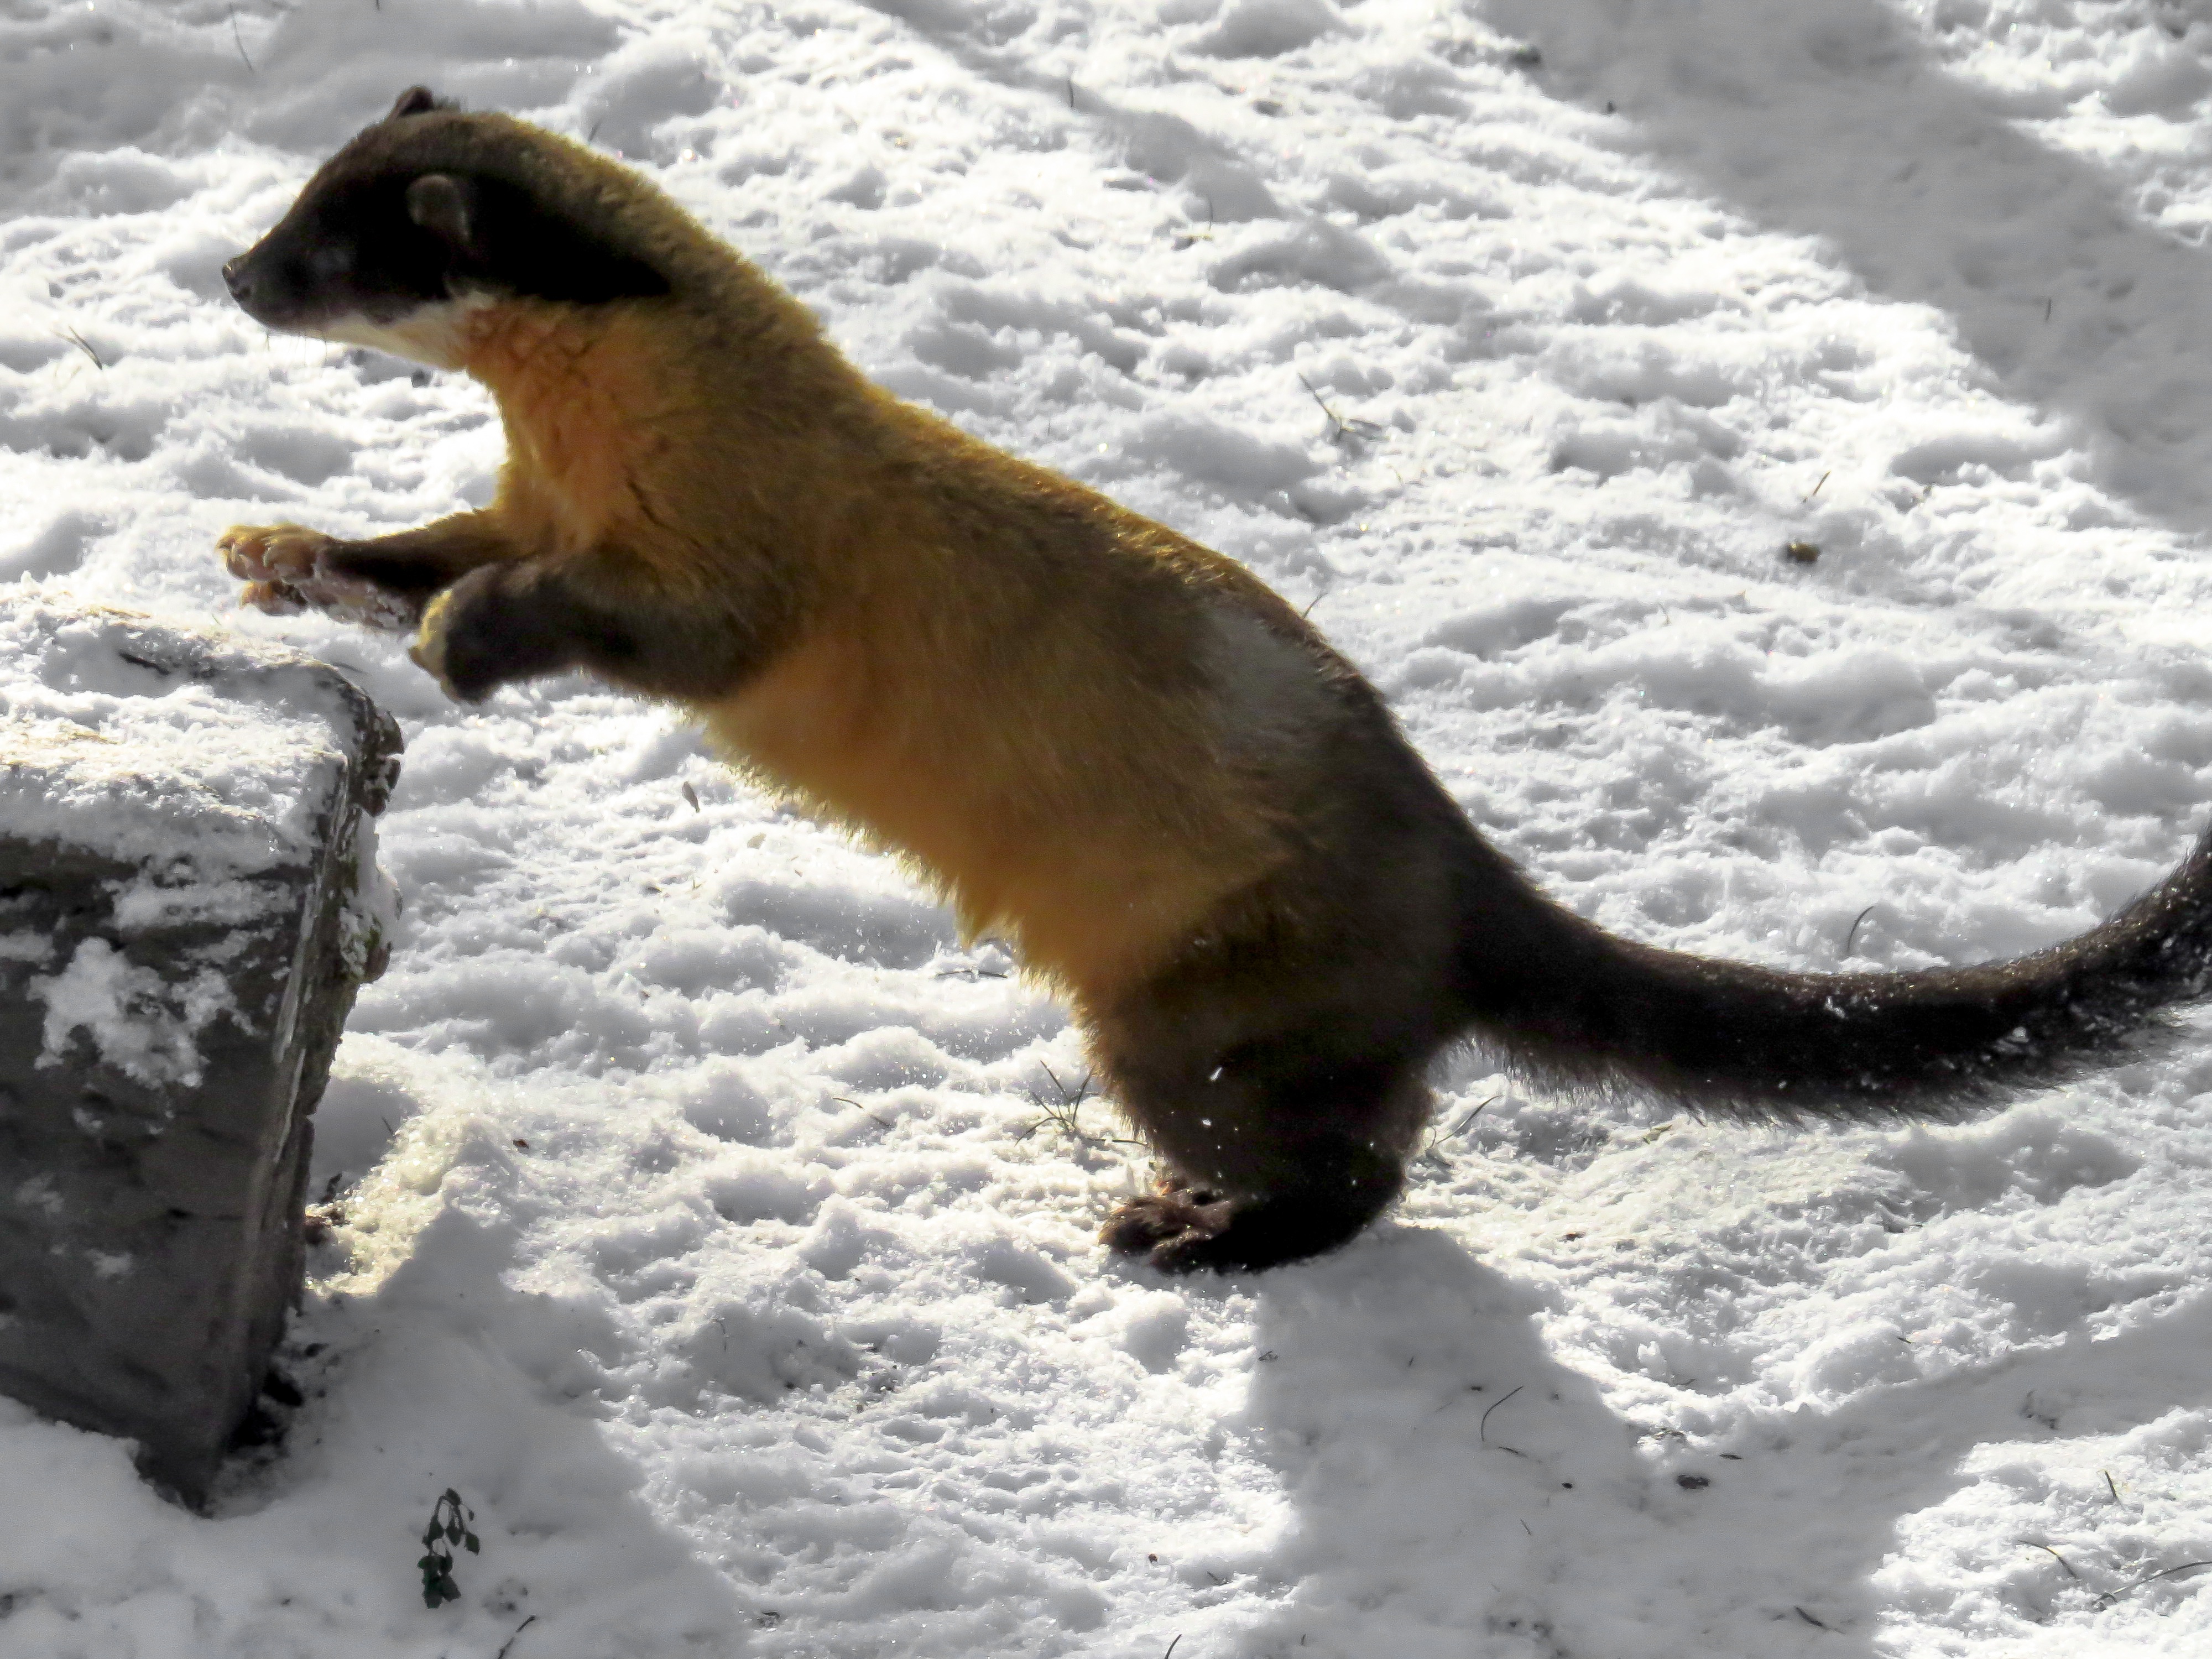
forest, snow, animal, cute, wildlife, wild, mammal, predator, fauna, whiskers, vertebrate, fast, mink, carnivores, marten, weasel, fast blow, mustelidae, polecat, mustelinae, yellow throated marten